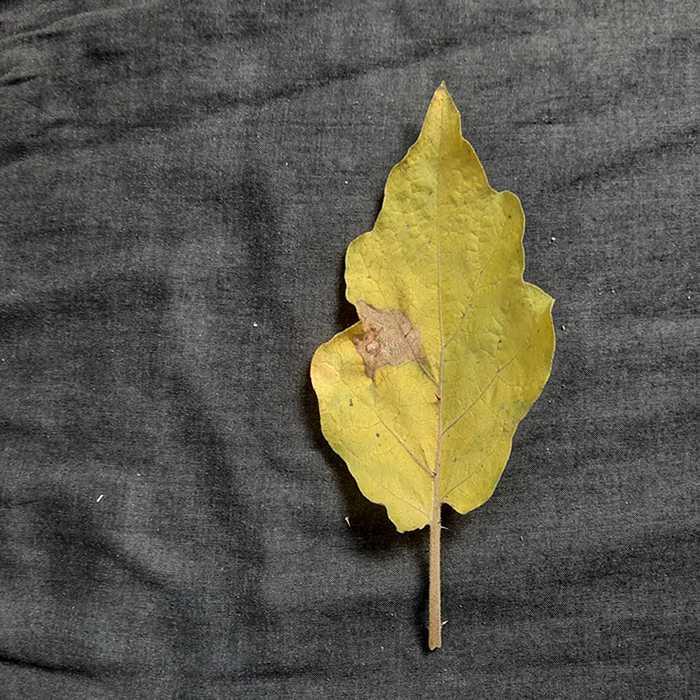
Plant: Eggplant
Label: Eggplant verticillium wilt